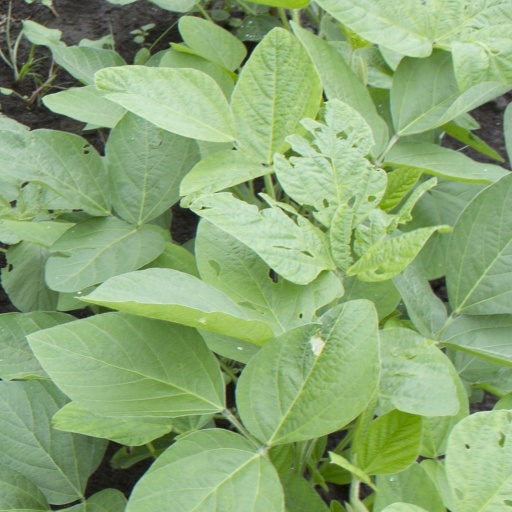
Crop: soybean